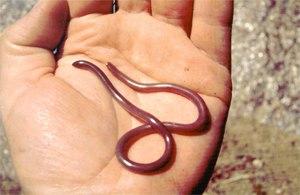
Xerotyphlops vermicularis est une espèce de serpents de la famille des Typhlopidae.